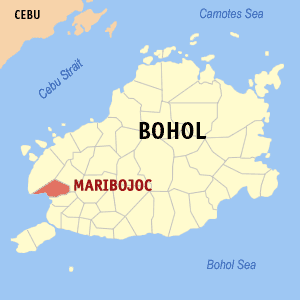
Maribojoc est une municipalité de la province de Bohol, aux Philippines.